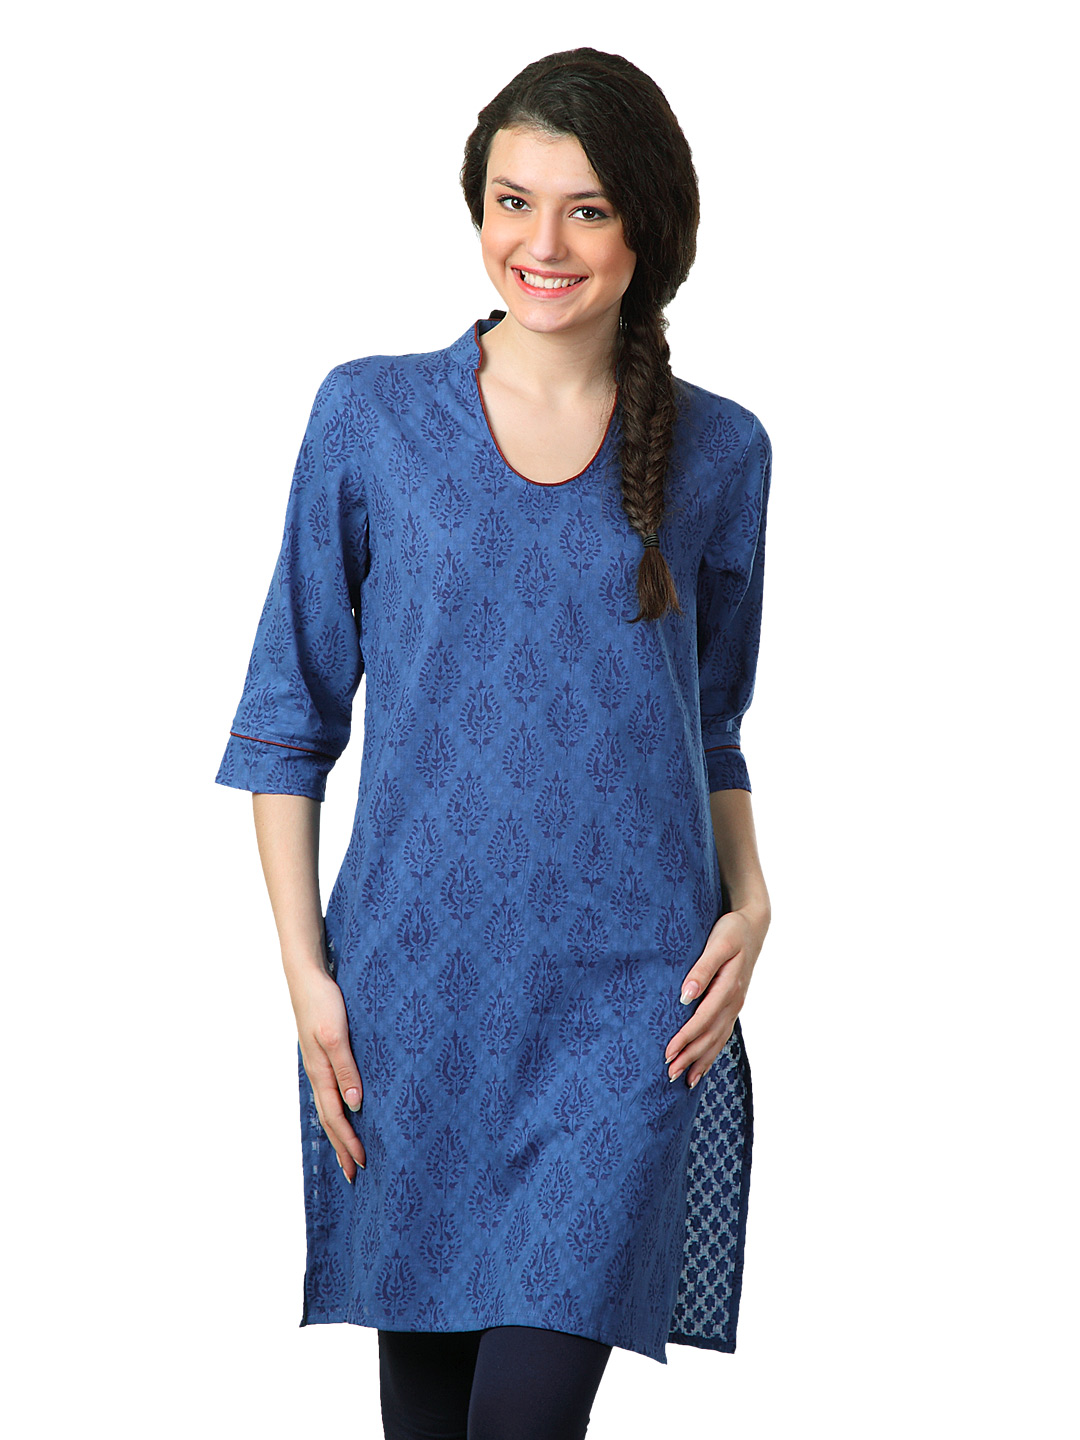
Alma Women Blue Kurta
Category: Apparel / Topwear / Kurtas
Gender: Women
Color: Blue
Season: Summer 2012
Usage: Ethnic